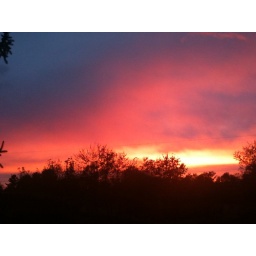
Sky with a red and yellow glow in Mount Vernon Ohio and in Knox County. Photo by Sam Miller